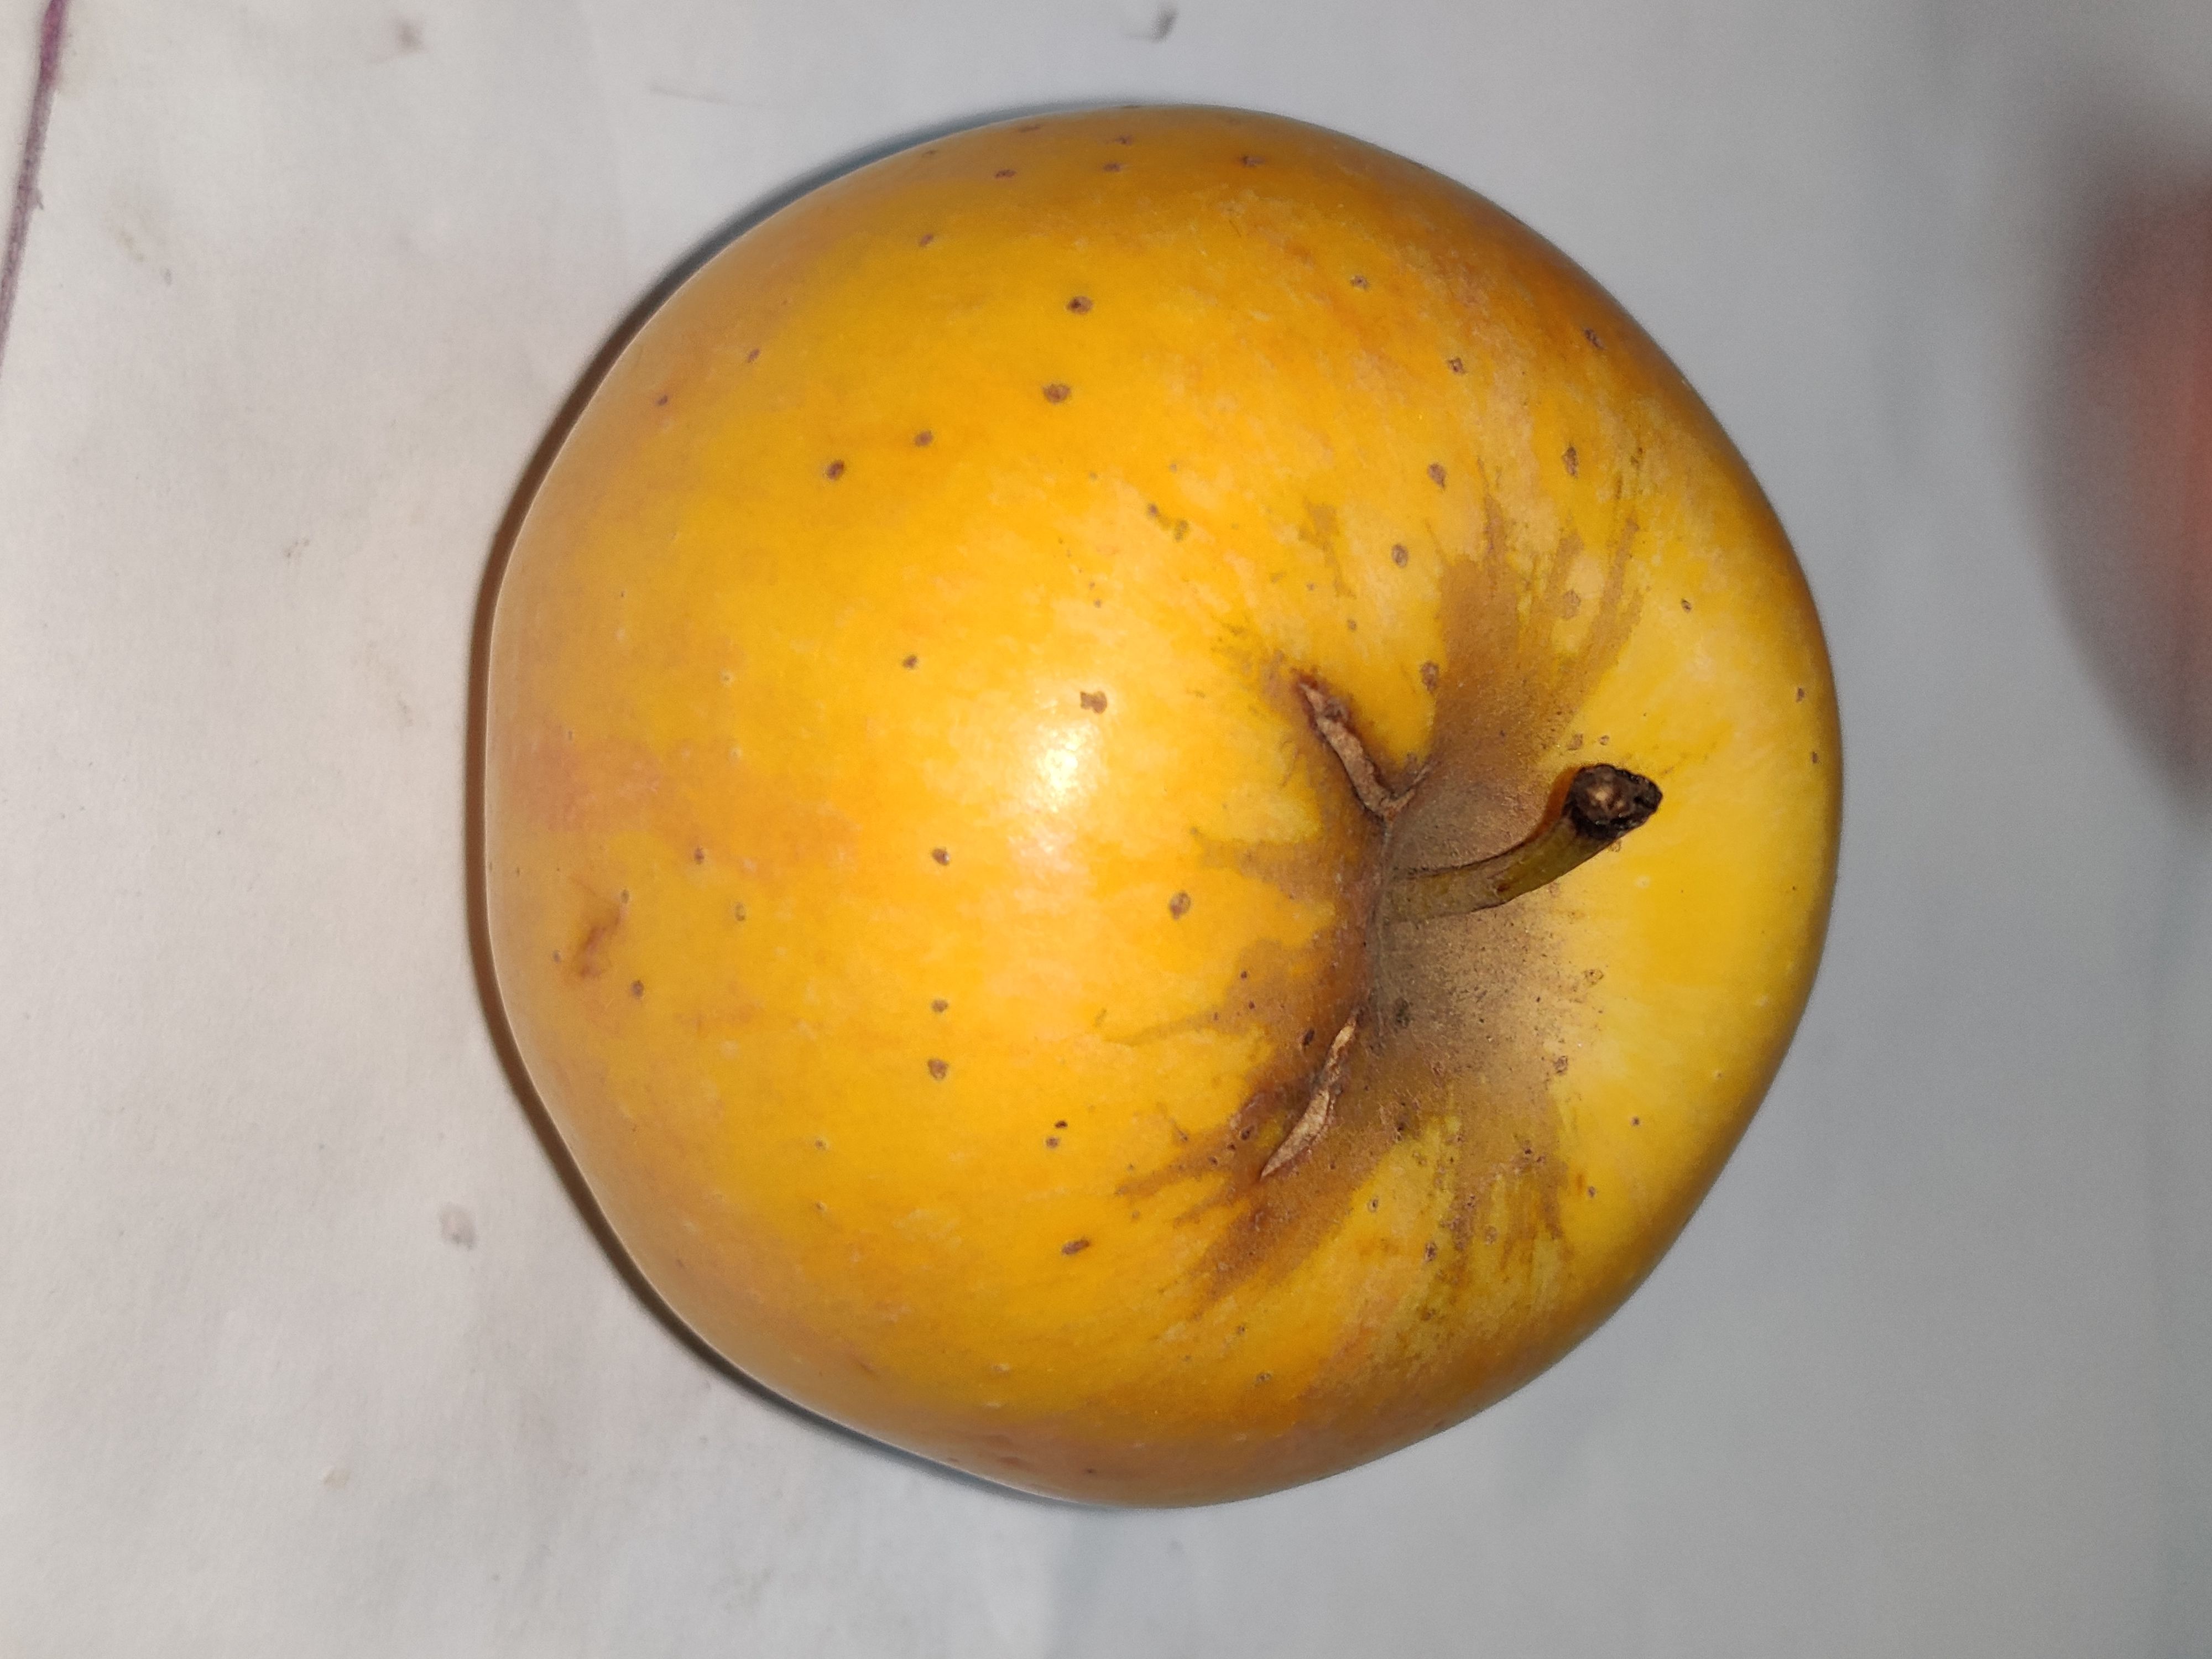
Fruit: apple
Grade: 2nd-grade